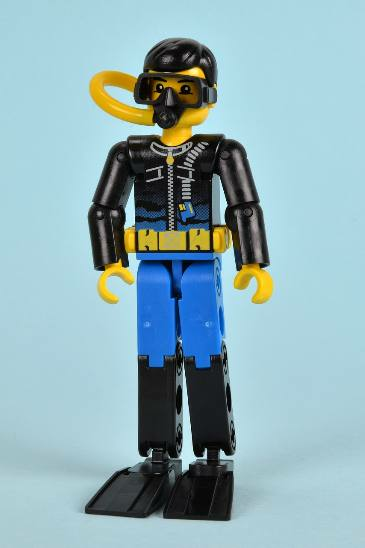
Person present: No